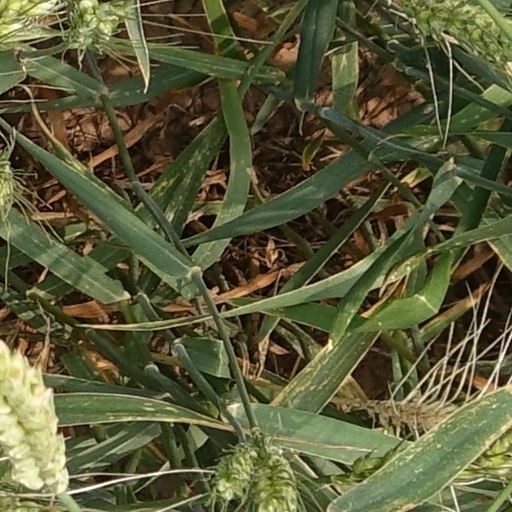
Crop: wheat